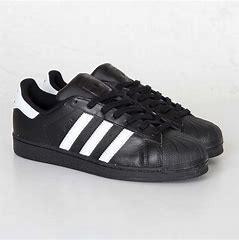
Brand: adidas
Model: originals Adidas Originals Superstar